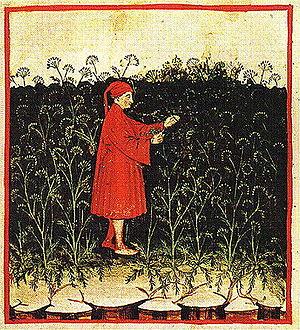
Fenouil (Feniculus) Nature: chaud et sec au second degré. Optimum: La variété domestique. Usage: bon pour la vue et pour les fièvres prolongées. Dangers: Il est mauvais pour le flux menstruel. Neutralisation des dangers: Par la caroube.
Les Simples ou Simples médecines était le nom donné au Moyen Âge aux plantes médicinales.
Le Tacuinum sanitatis est un manuel médiéval sur la santé, basé sur le Taqwīm al-Ṣiḥḥa تقويم الصحة, un traité médical arabe écrit par Ibn Butlân vers 1050.